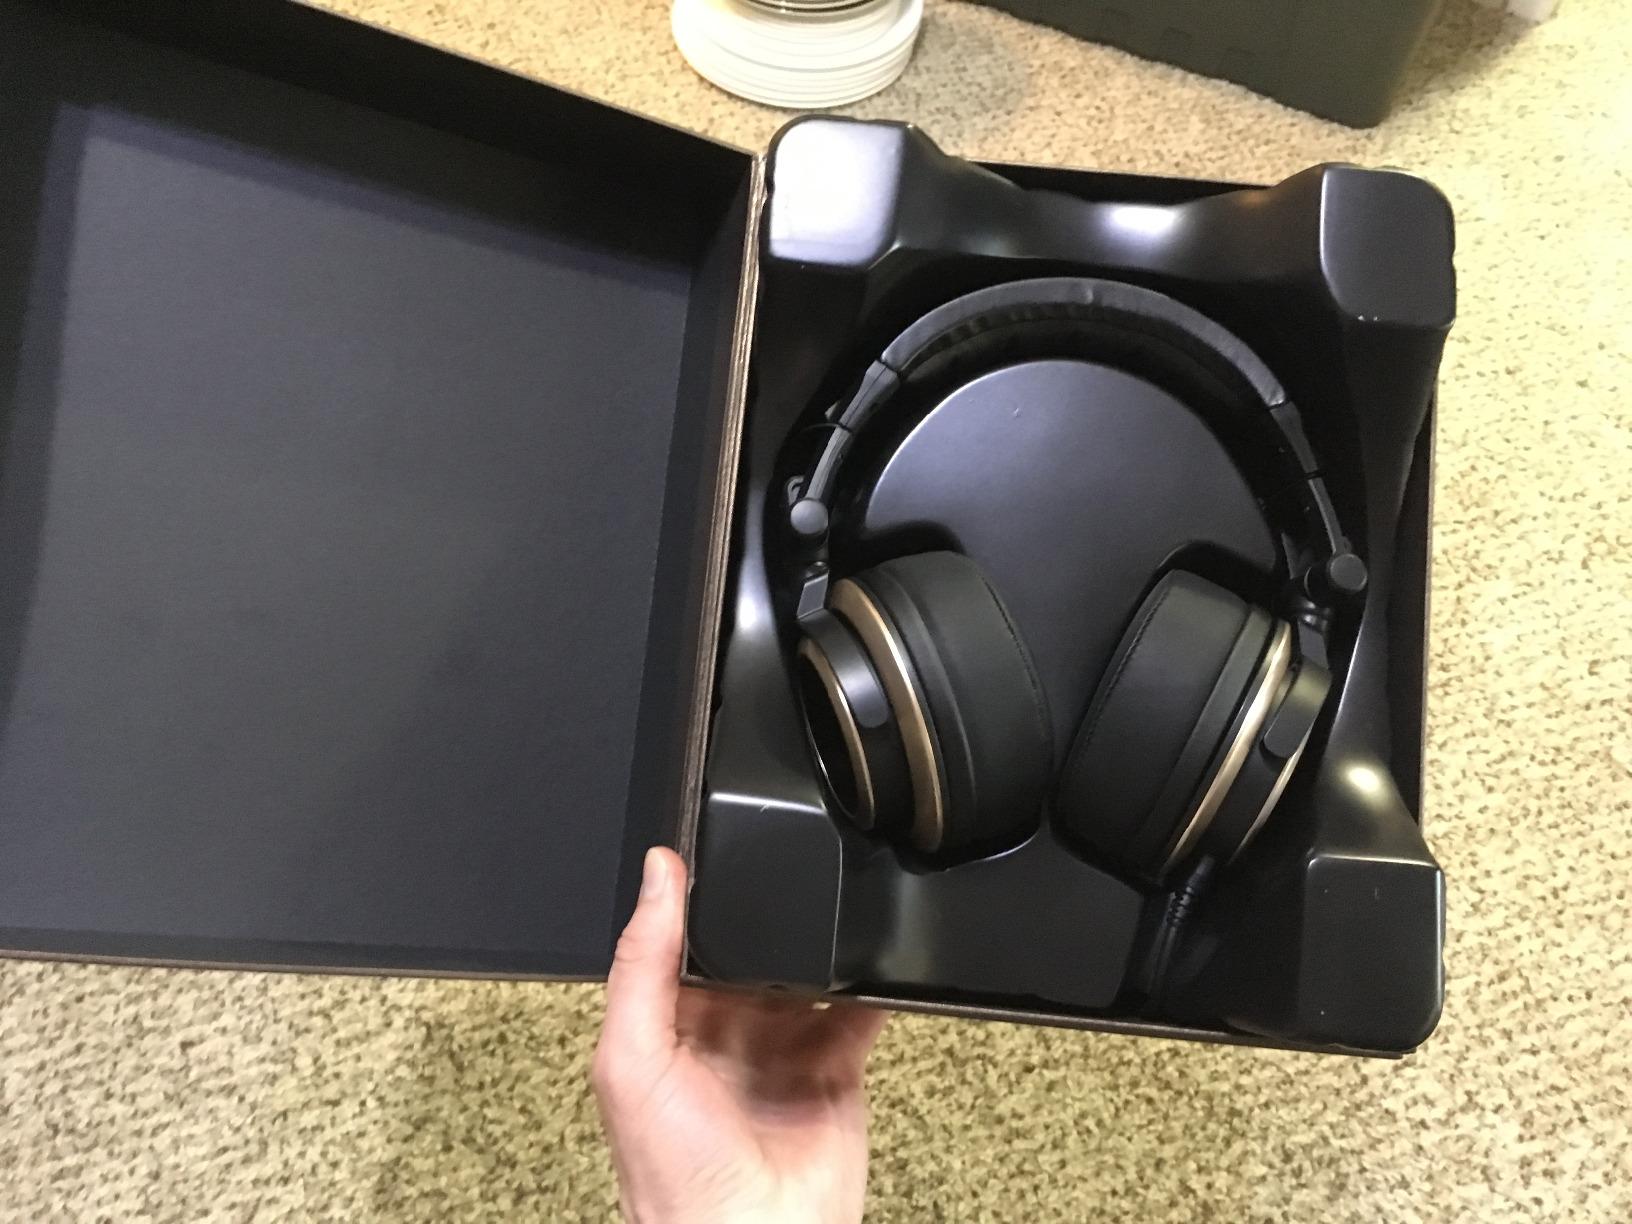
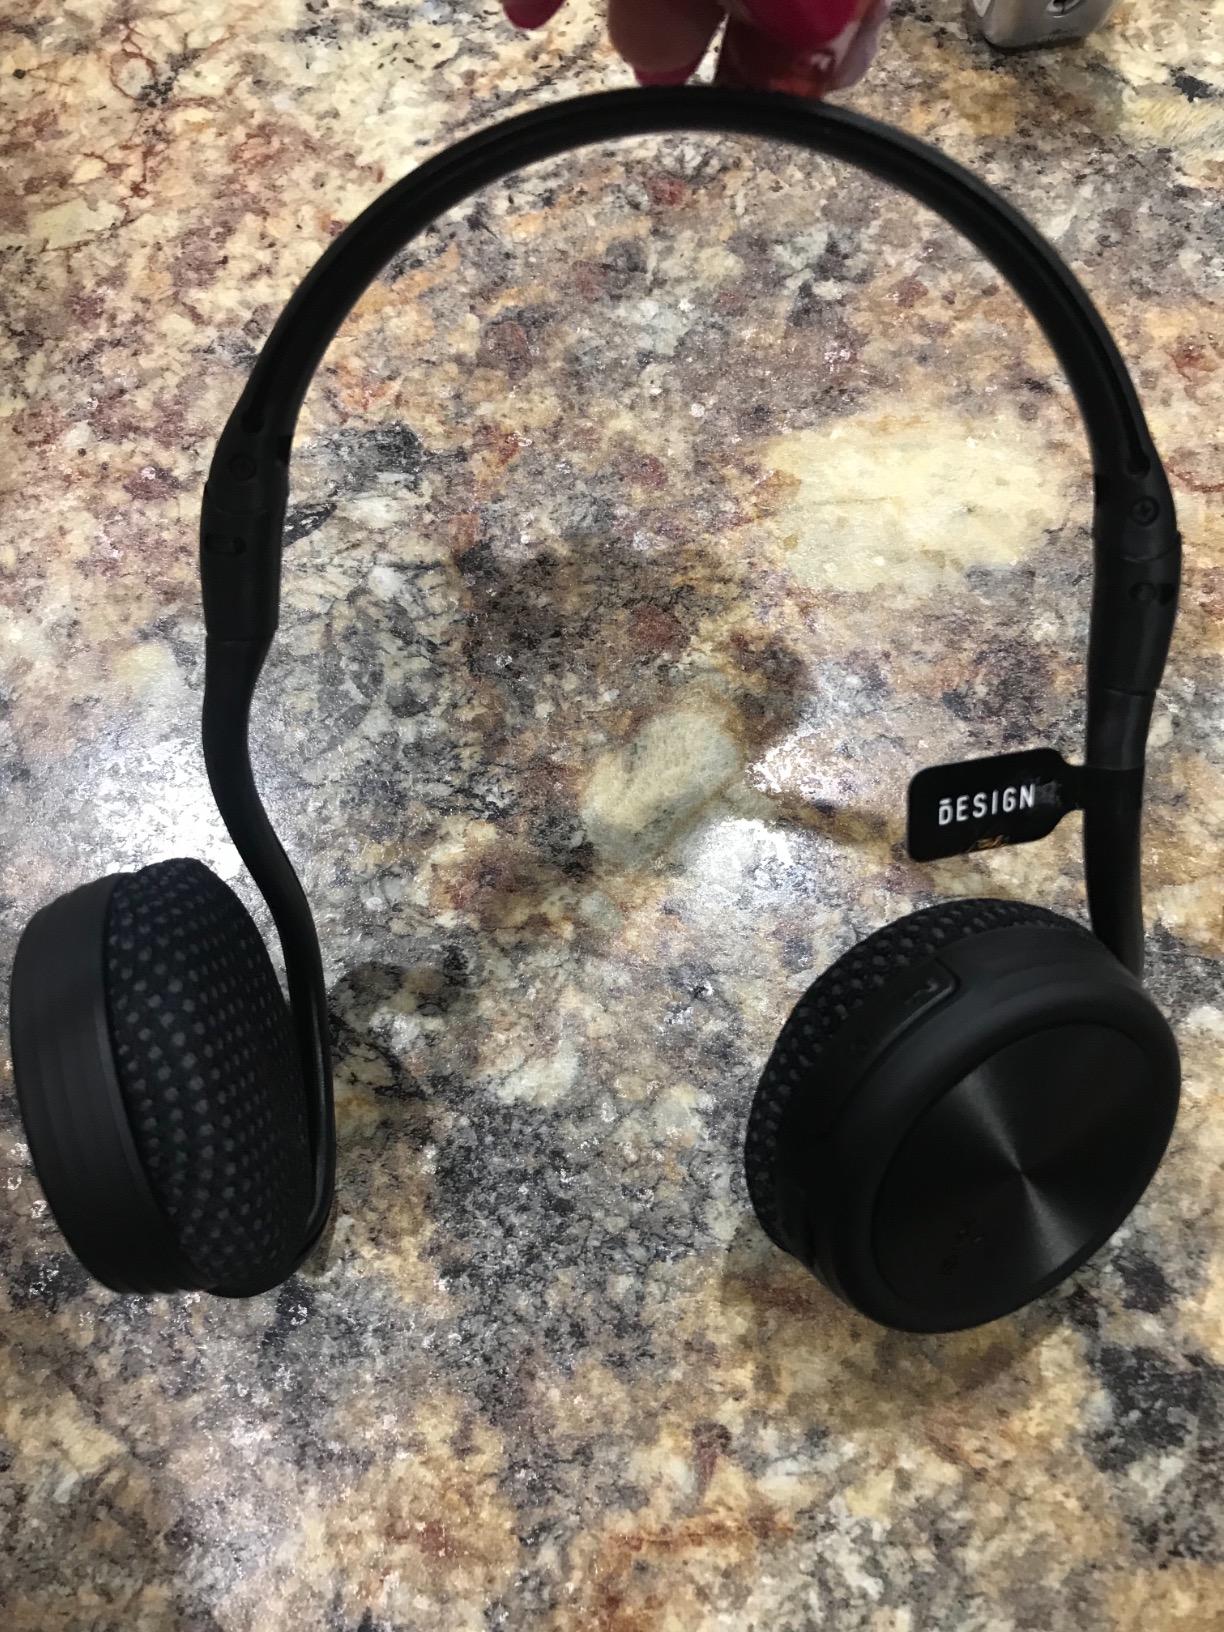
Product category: headphones
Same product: no